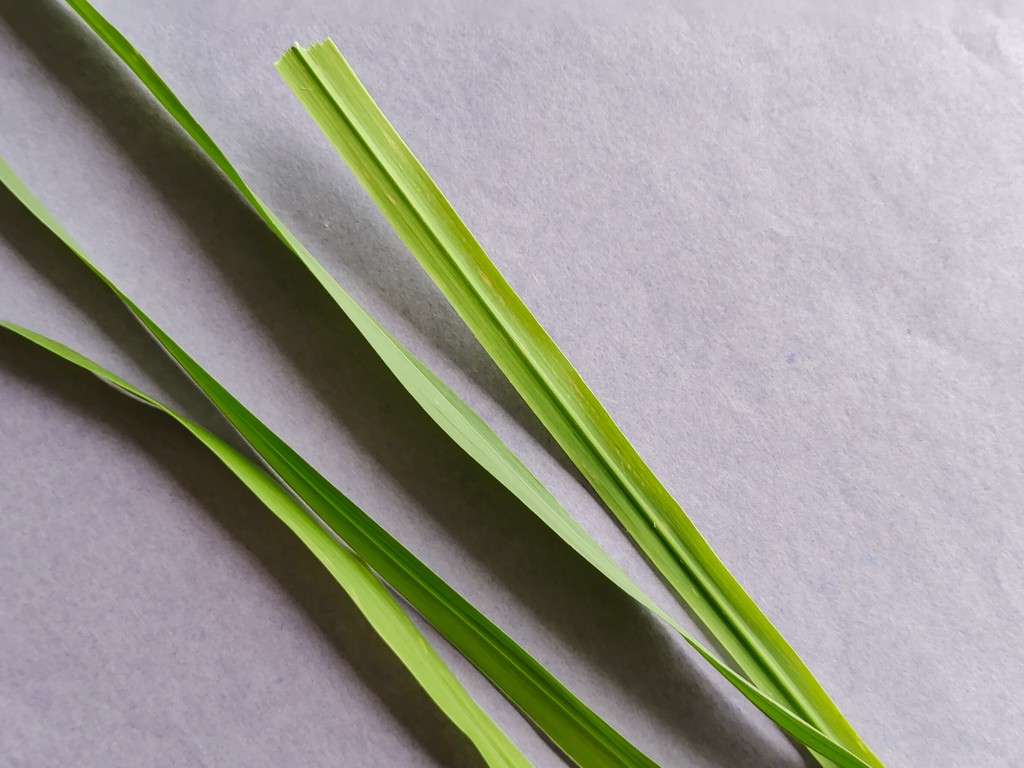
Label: Healthy